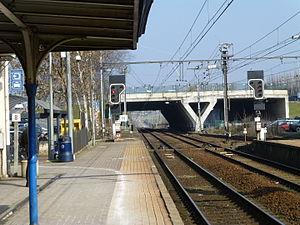
Les travaux pour la mise à 4 voies (RER), gare de Braine-l'Alleud, Brabant Wallon, direction Waterloo.
La gare de Braine-l'Alleud est une gare ferroviaire belge de la ligne 124, de Bruxelles-Midi à Charleroi-Sud, située sur le territoire de la commune de Braine-l'Alleud dans la province du Brabant wallon en Région wallonne.
La ligne 124 de Bruxelles-Midi à Charleroi-Sud, est l'une des principales radiales du réseau ferré belge. Elle a connu son heure de gloire au XXᵉ siècle lorsque le bassin industriel de Charleroi écoulait une partie de sa production à l'exportation via le port d'Anvers.